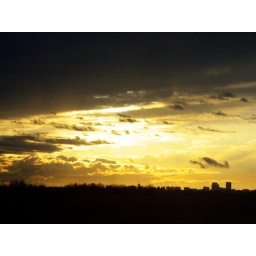
well morning came and it dressed the sky in a lovely, yellow gown.